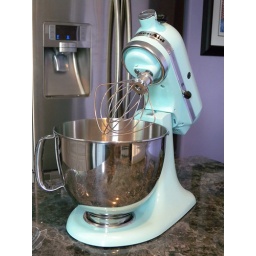
Kitchen Aid Artisan Stand Mixer in Ice - the perfect pastel blue green for my kitchen!